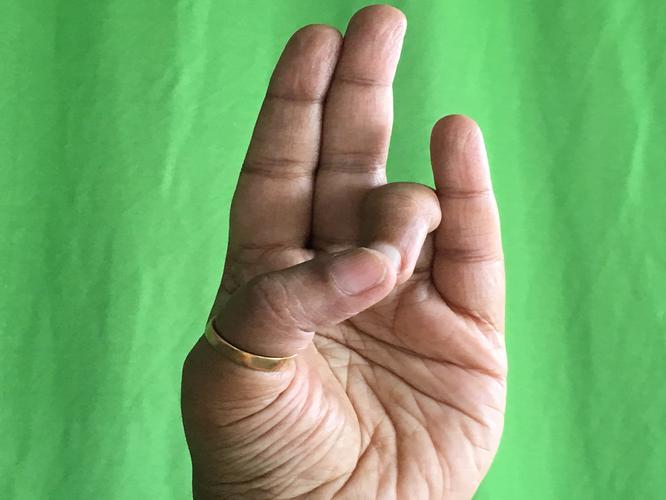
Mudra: Mayura
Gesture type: single_hand